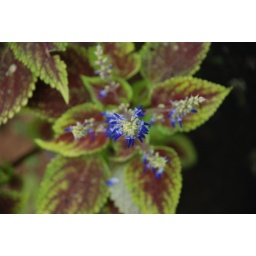
Actually it was in the pot in flower show. To avoid pot from the frame took from top of the flower